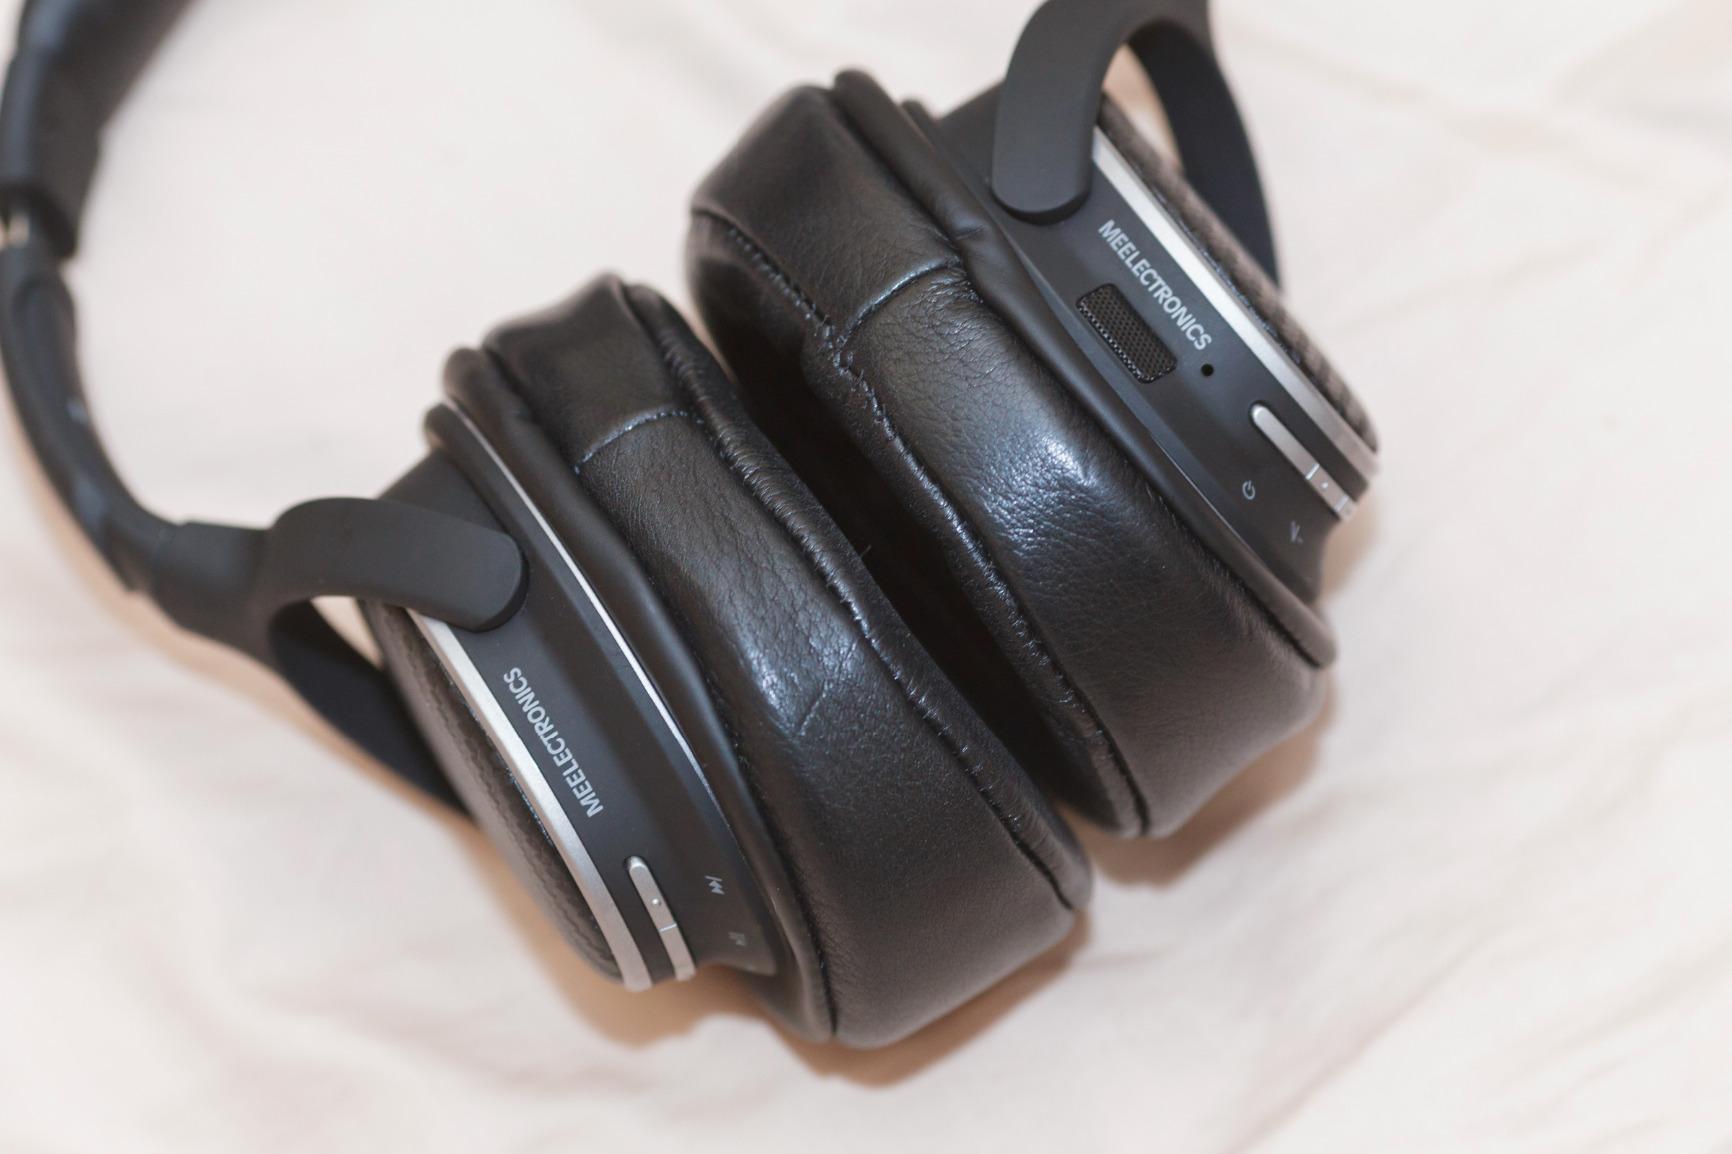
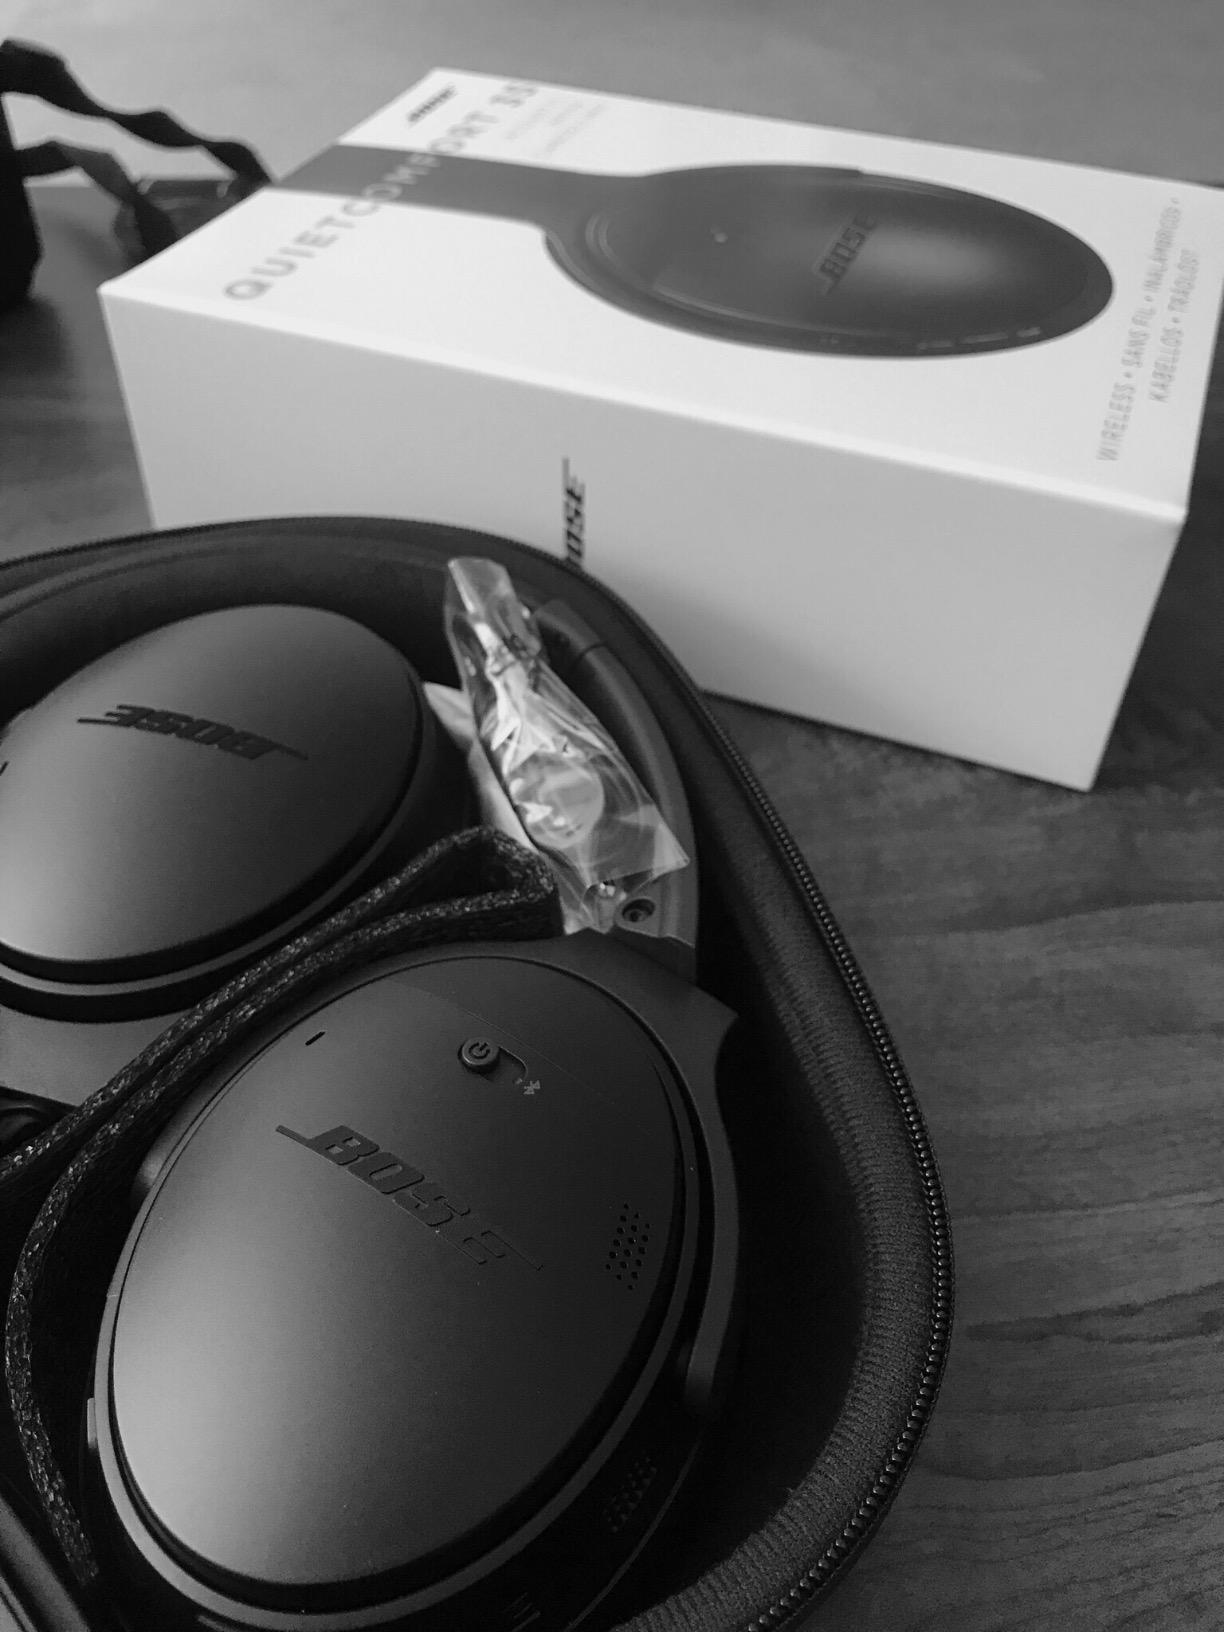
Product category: headphones
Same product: no